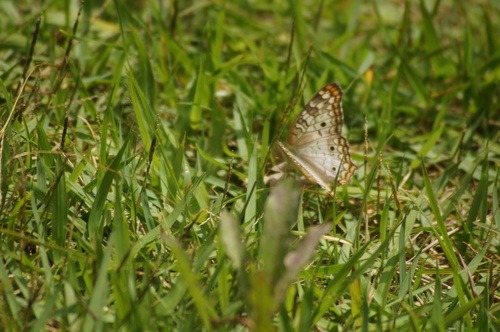
Scientific name: Anartia jatrophae
Common name: White peacock
Family: Nymphalidae
Order: Lepidoptera
Pollinator type: Primary pollinator
Habitat: Gardens, parks, and open areas
Geographic range: Southern United States to Argentina
Conservation status: Least Concern